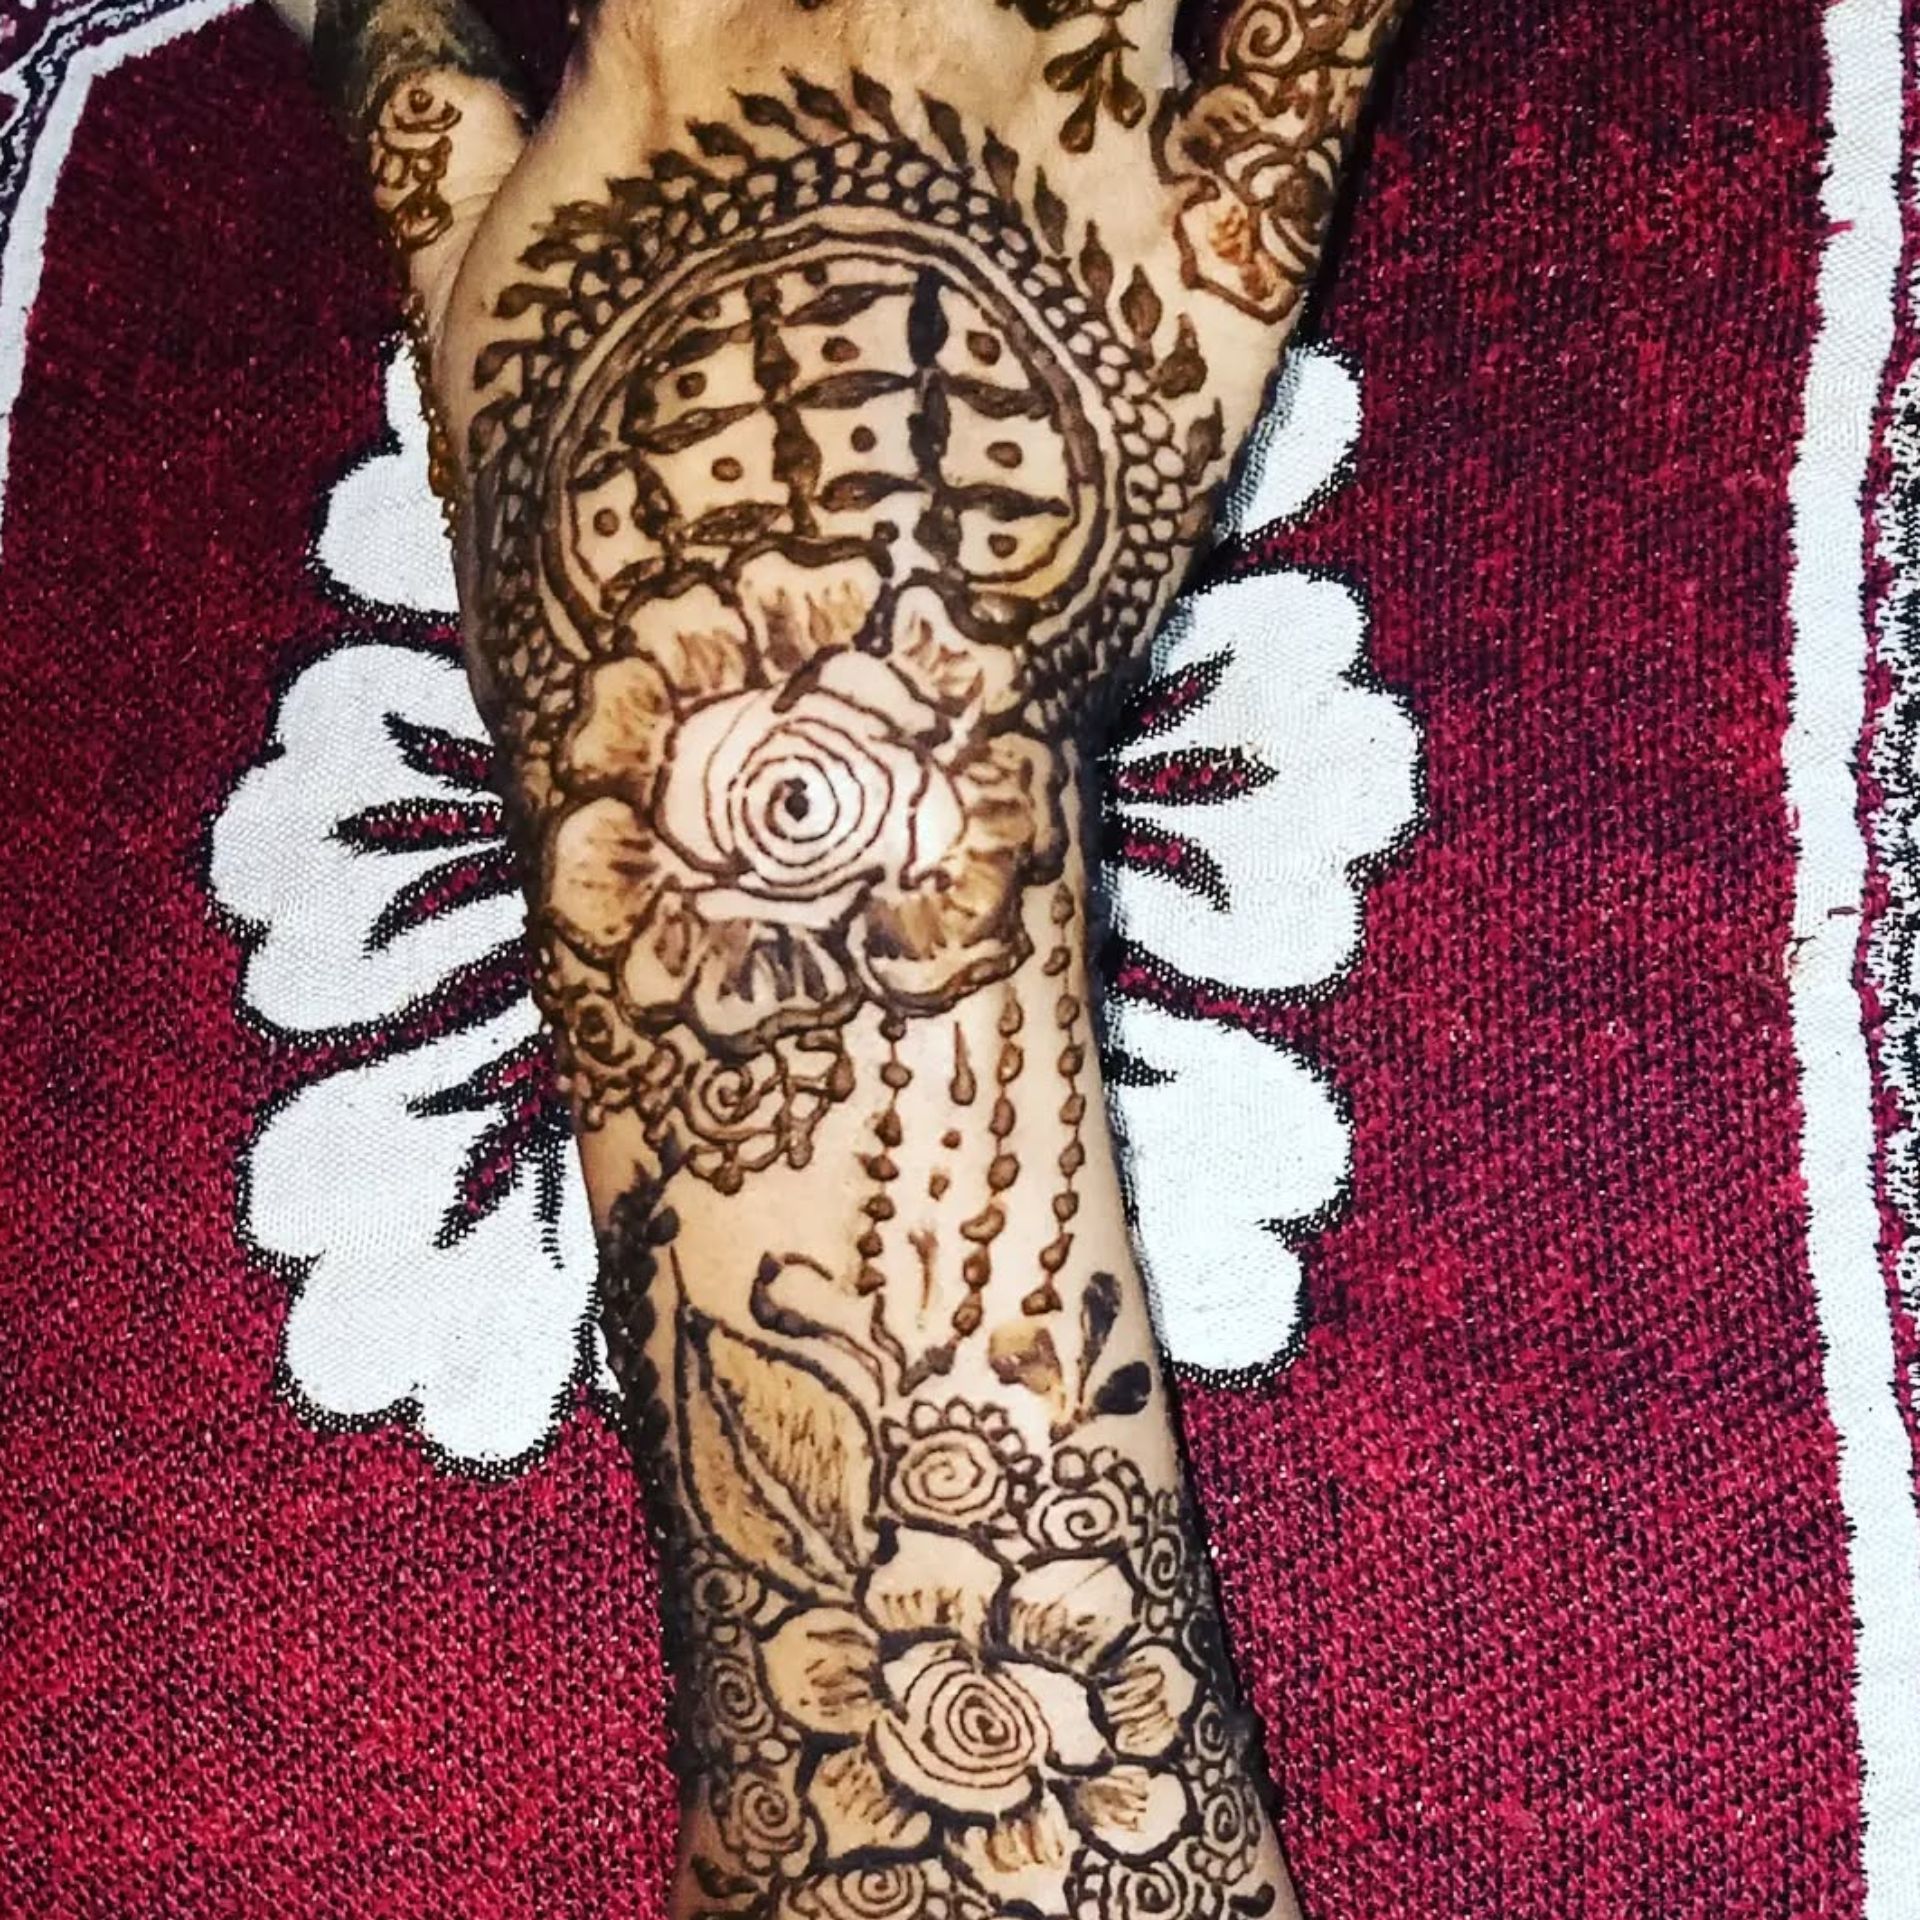
mehendi, mehndi, wrist, henna, nail, design, temporary tattoo, foot, motif